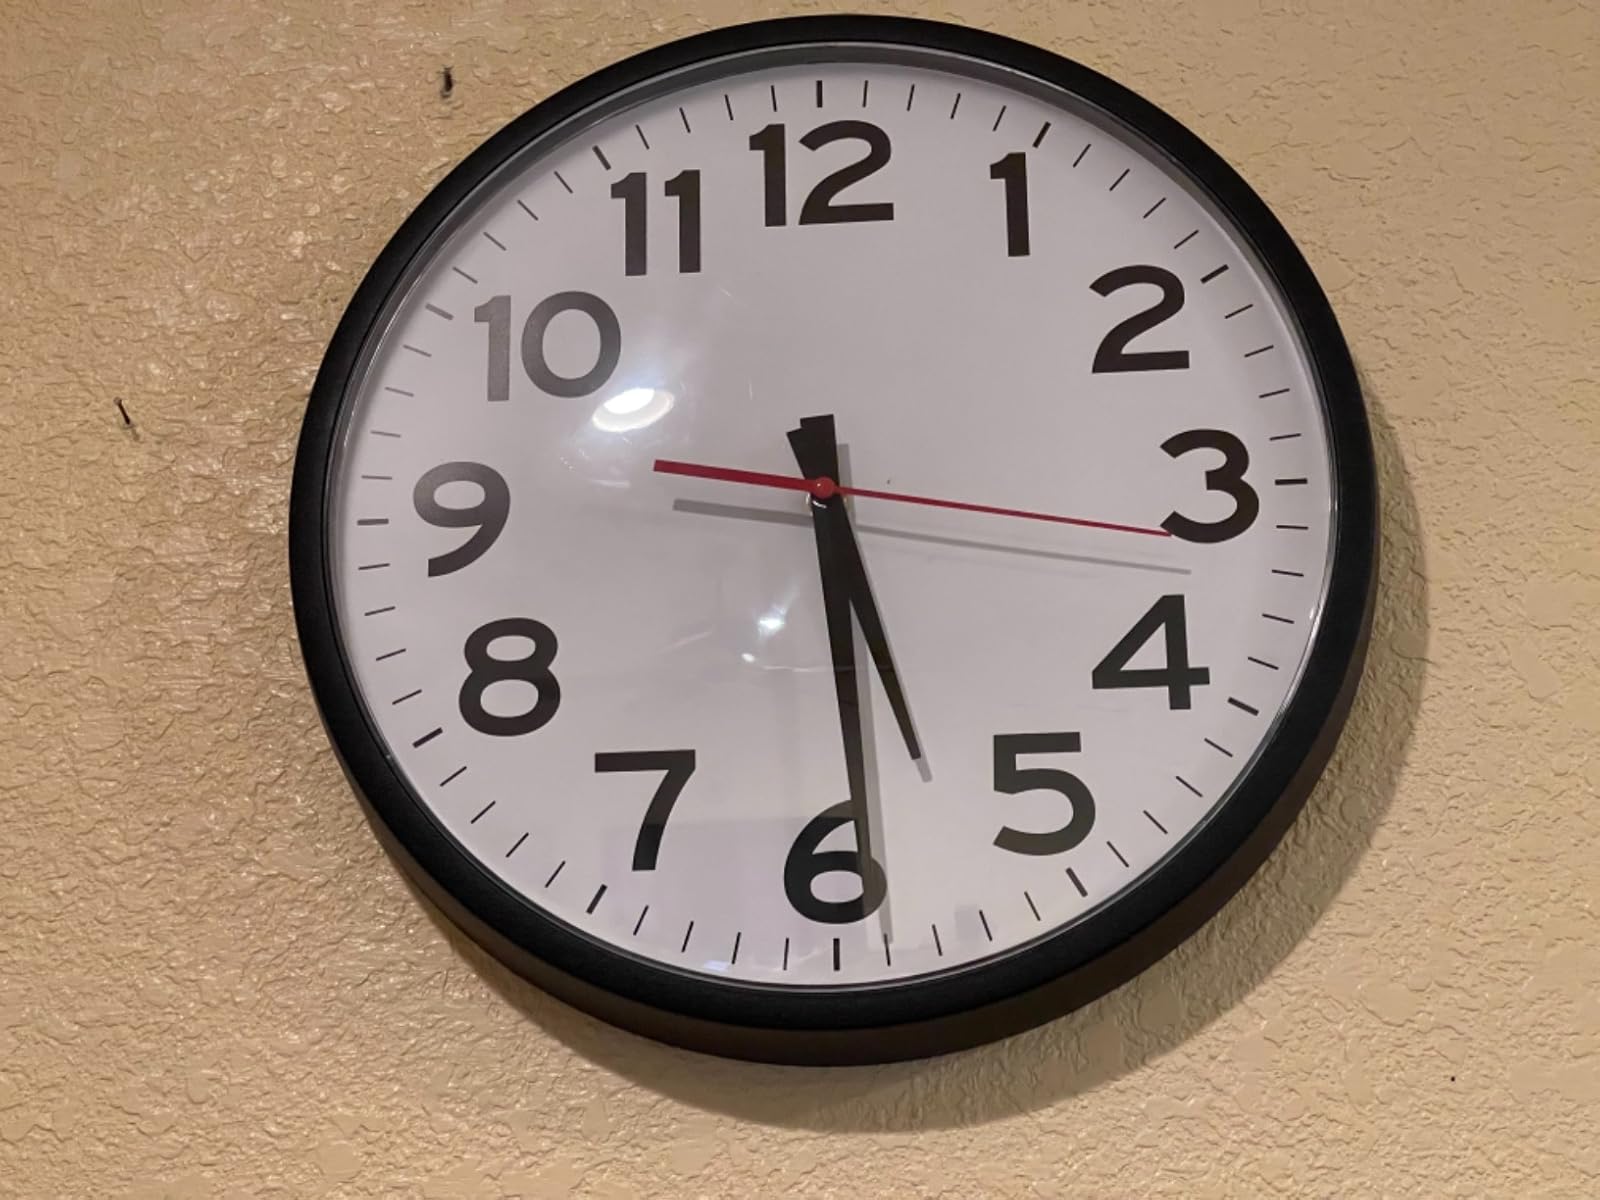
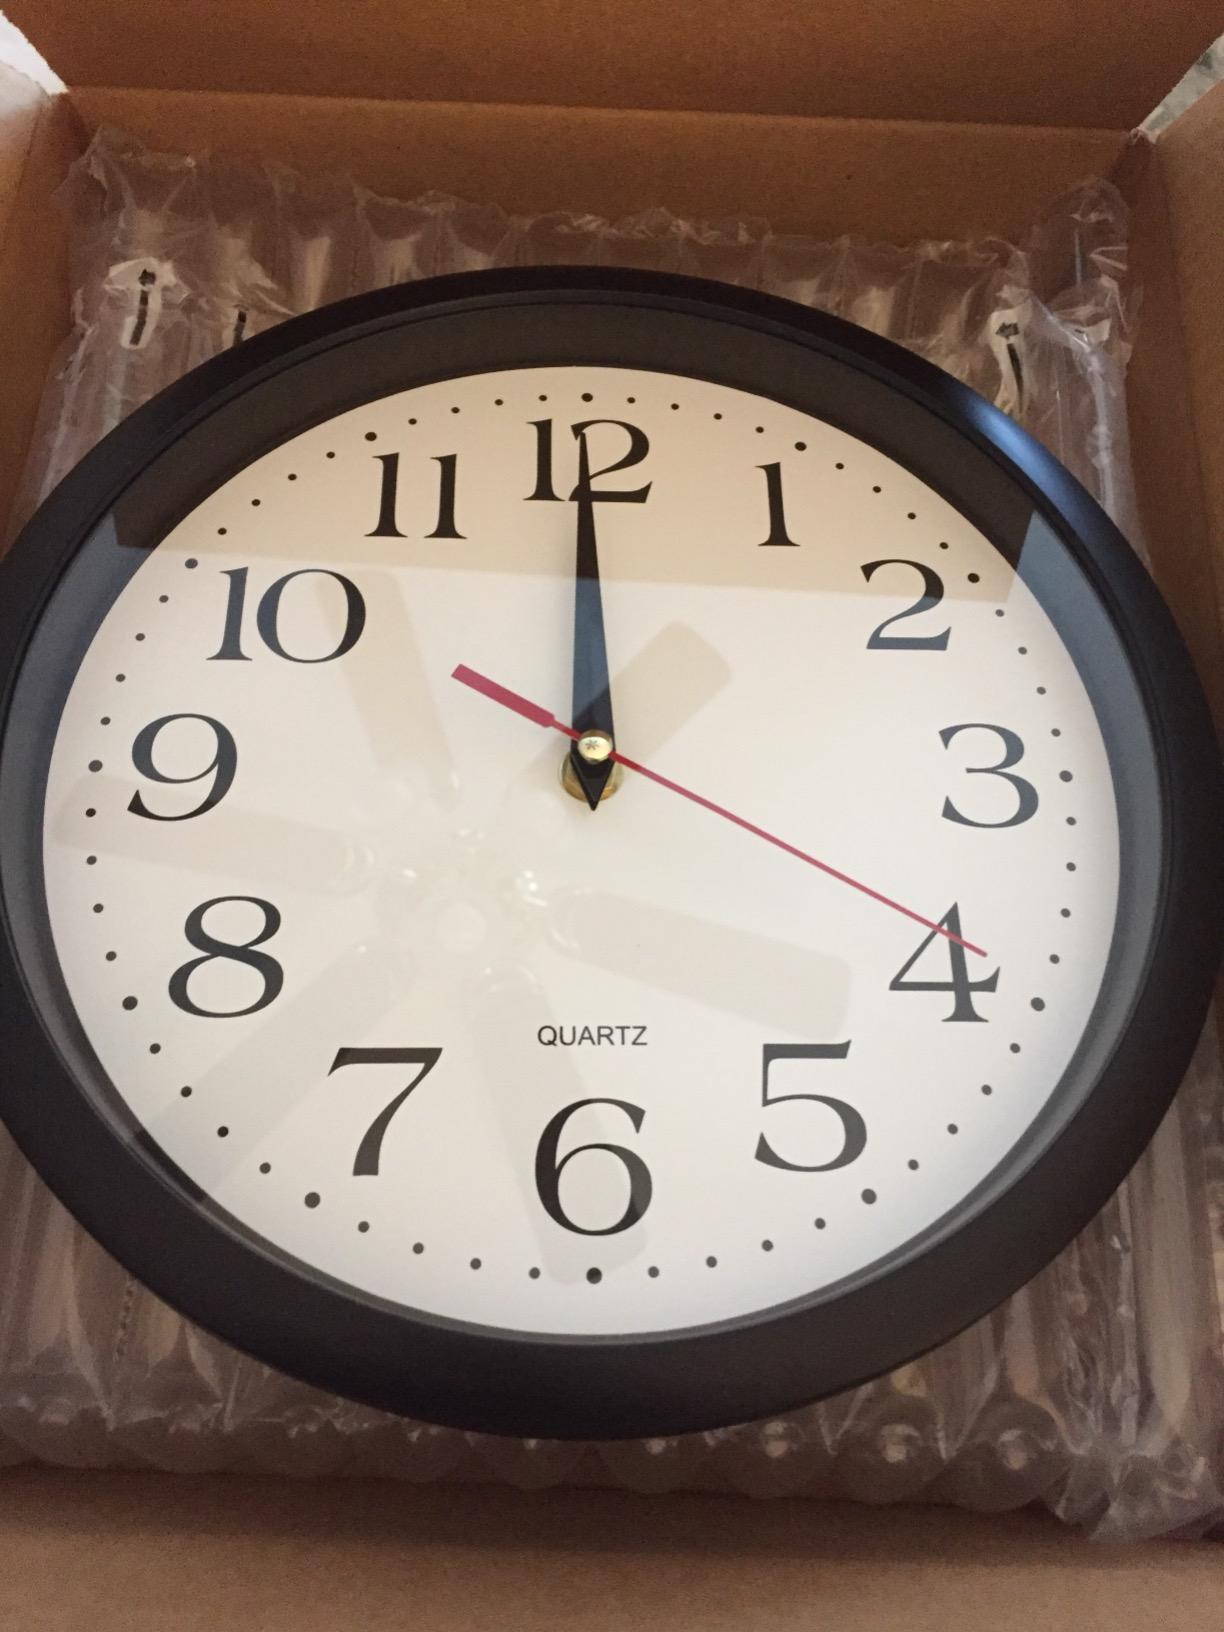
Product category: clock
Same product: no